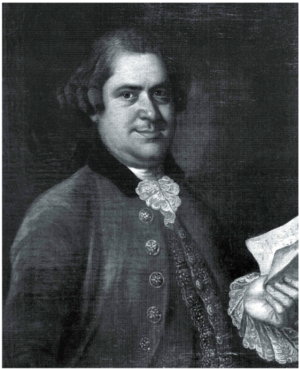
Andreas-Georg-Friedrich Rebmann, est un républicain et juge allemand.